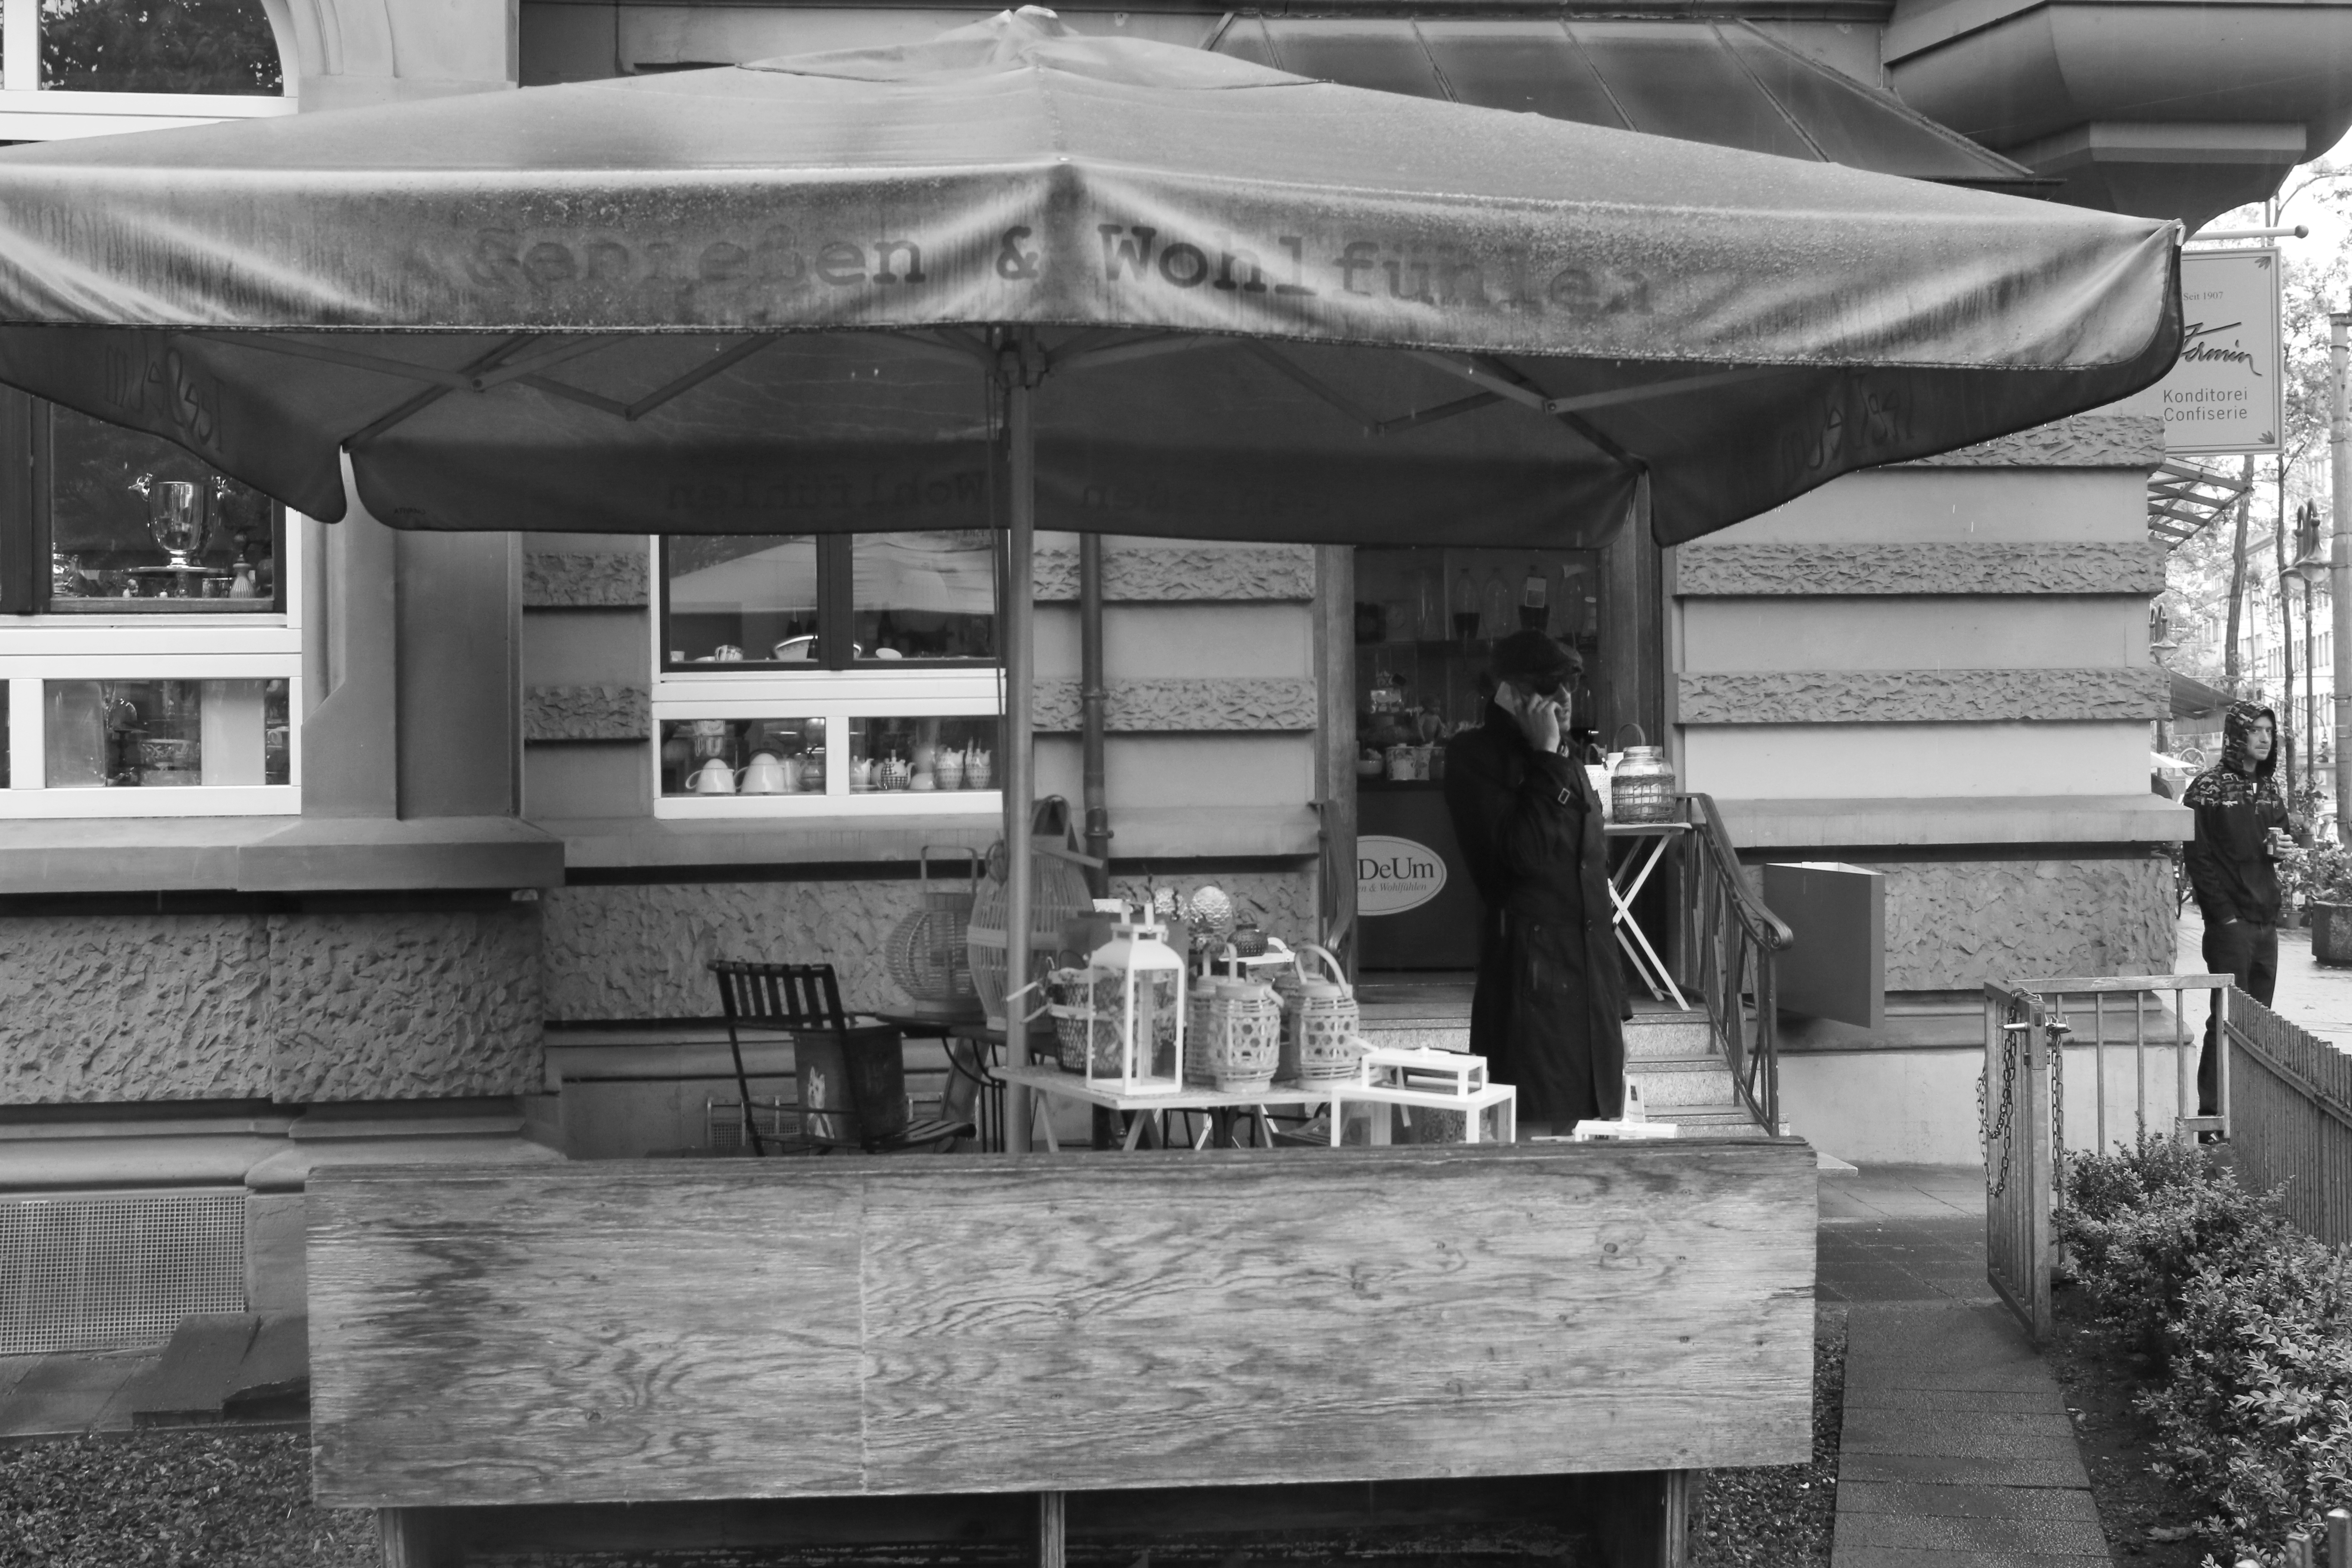
black and white, white, house, home, black, monochrome, interior design, bw, blackandwhite, blackwhite, photograph, germany, alemania, allemagne, sw, schwarzweiss, schwarzweis, frankfurtmain, frankfurtammain, frankfurtam, frankfurtamain, germania, frankfurt, schwarzweissfotografie, schwarzweisfotografie, monochrome photography